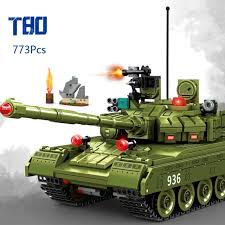
Label: Tank